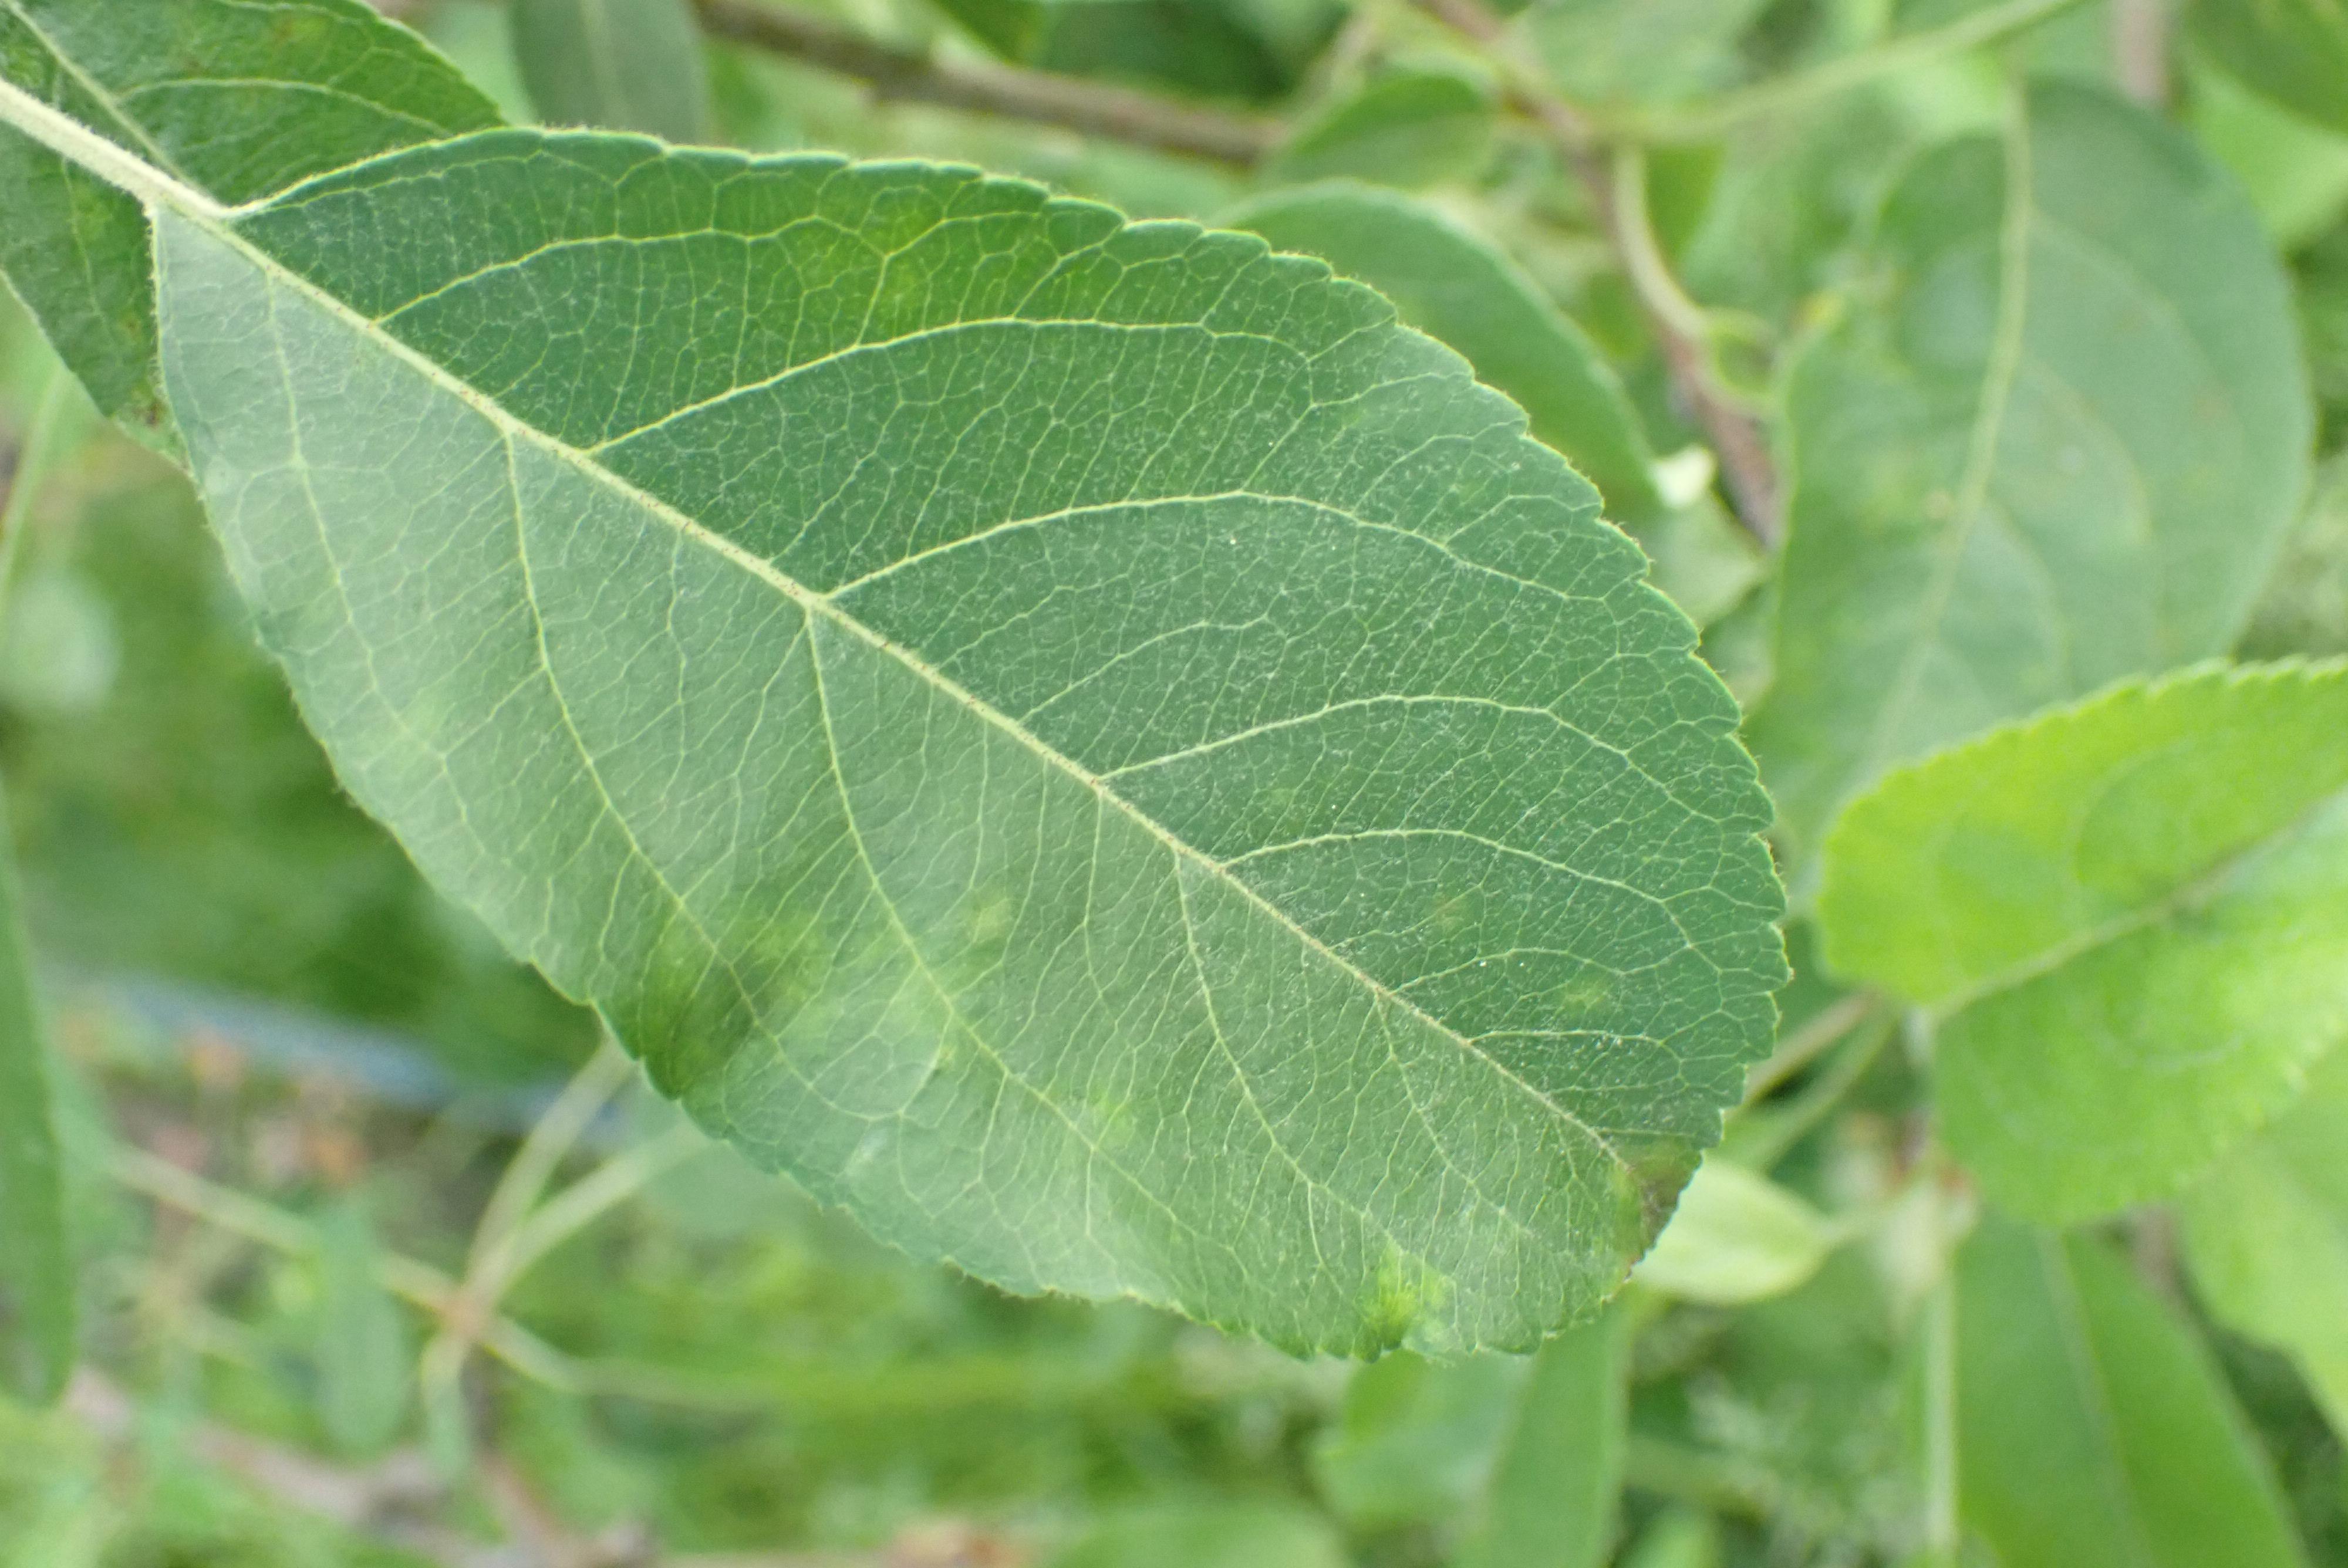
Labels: scab